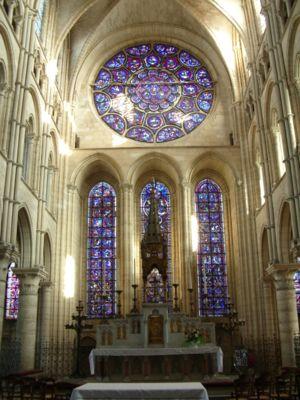
Vitraux et autel de la cathédrale de Laon, Aisne, France
Laon est une commune française, préfecture du département de l'Aisne et donc située dans la région Hauts-de-France. Ses habitants sont appelés les Laonnois.
L'Ardon est une petite rivière française qui coule dans le département de l'Aisne, dans la région des Hauts-de-France. C'est un affluent de l'Ailette en rive droite, donc un sous-affluent de la Seine par l'Oise.
La cathédrale Notre-Dame de Laon est une église catholique située à Laon, dans le département de l'Aisne, en région Hauts-de-France.